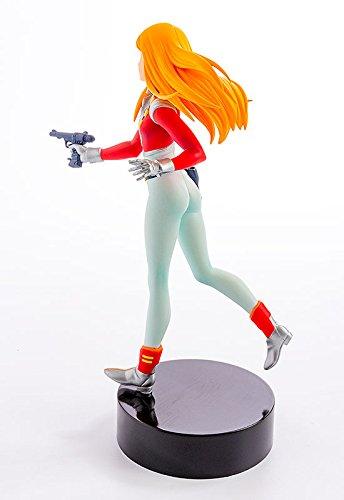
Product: Max Factory Crusher Joe: Plamax Mf-19 Alfin Model Kit
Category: Toys & Games | Hobbies | Models & Model Kits | Model Kits | Figure Kits
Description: Kit features different cast colors and decals.
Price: $38.27
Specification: ProductDimensions:1x1x3.5inches|ItemWeight:6.7ounces|ShippingWeight:6.7ounces(Viewshippingratesandpolicies)|DomesticShipping:ItemcanbeshippedwithinU.S.|InternationalShipping:ThisitemcanbeshippedtoselectcountriesoutsideoftheU.S.LearnMore|ASIN:B075JM7TWH|Itemmodelnumber:AUG178059|Manufacturerrecommendedage:15yearsandup